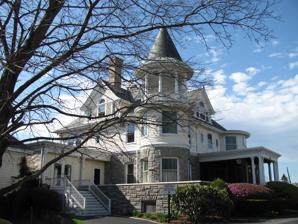
Building: Moses Packard House
Country: United States of America
Year built: 1897
Historic building in Boston, Massachusetts United States historic place Moses Packard House U.S. National Register of Historic Places Moses Packard House Show map of Massachusetts Show map of the United States Location Brockton, Massachusetts Coordinates 42°4′20″N 71°1′11″W / 42.07222°N 71.01972°W / 42.07222; -71.01972 Built 1897 Architect Howard & Austin Architectural style Queen Anne NRHP reference No. 78000475 Added to NRHP February 17, 1978 The Moses Packard House is a historic house located at 647 Main Street in Brockton, Massachusetts . Description and history It is a 2 + 1 ⁄ 2 -story wood-frame structure, with a first floor finished in rusticated stone. The house has a variety of gables, projections, and porches, typical of the Queen Anne style , including a three-story turret capped by a conical roof. It was built in 1897 by Moses Packard, a prominent local shoemaker, and is one of the city's finest examples of Queen Anne architecture. The house was listed on the National Register of Historic Places in 1978. The house now serves as the Dahlborg-MacNevin Funeral Home. See also National Register of Historic Places listings in Plymouth County, Massachusetts References